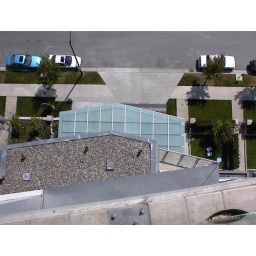
looking down onto the street from the balcony of a building in Coal Harbour.